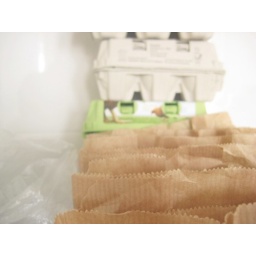
in your paper house